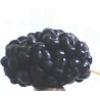
Label: Mulberry 1